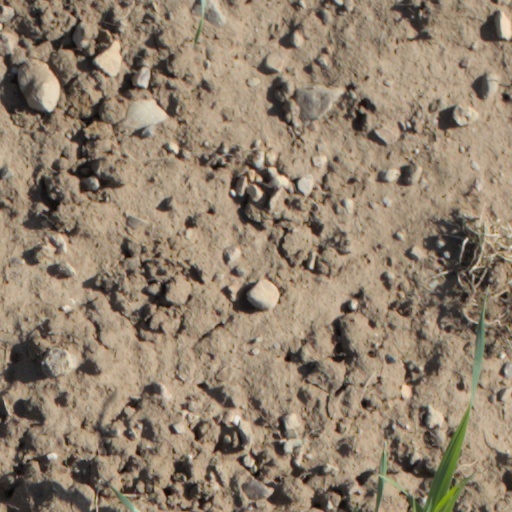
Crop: wheat